Answer in natural language. Considering the relative positions, where is flatscreen television black bezel offscreen with respect to blue colour bed? Choose between the following options: left or right
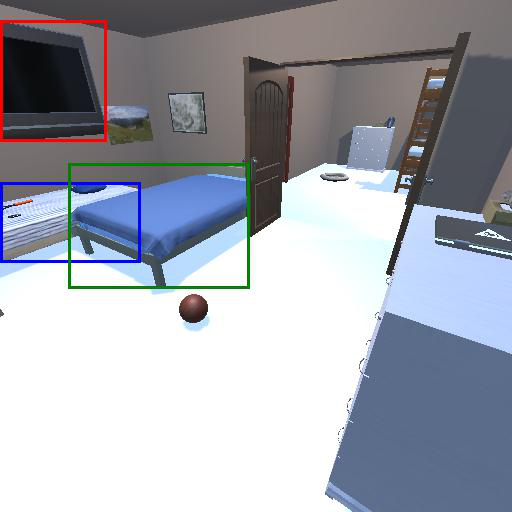
<answer>left</answer>